Independent agencies of the United States federal government

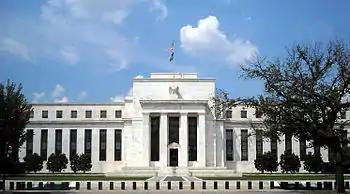
The headquarters of the Federal Reserve System

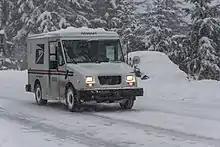
A USPS truck in the snow

Although not officially part of the executive branch, these agencies are required by federal statute to release certain information about their programs and activities into the Federal Register, the daily journal of government activities: